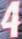
Number: 4